Daryl Dragon

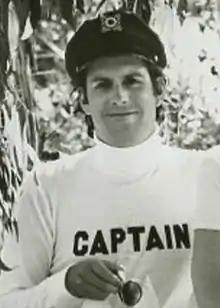
Dragon in 1976

Daryl Frank Dragon (August 27, 1942 – January 2, 2019) was an American musician known as Captain from the pop musical duo Captain & Tennille with his wife, Toni Tennille.